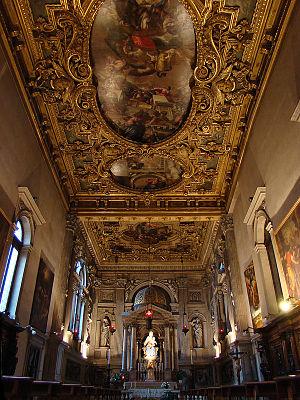
Basilique Santi Giovanni e Paolo, Venise, Vénétie, Italie. Chapelle du Rosaire.